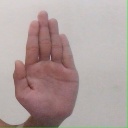
अक्षर: ध